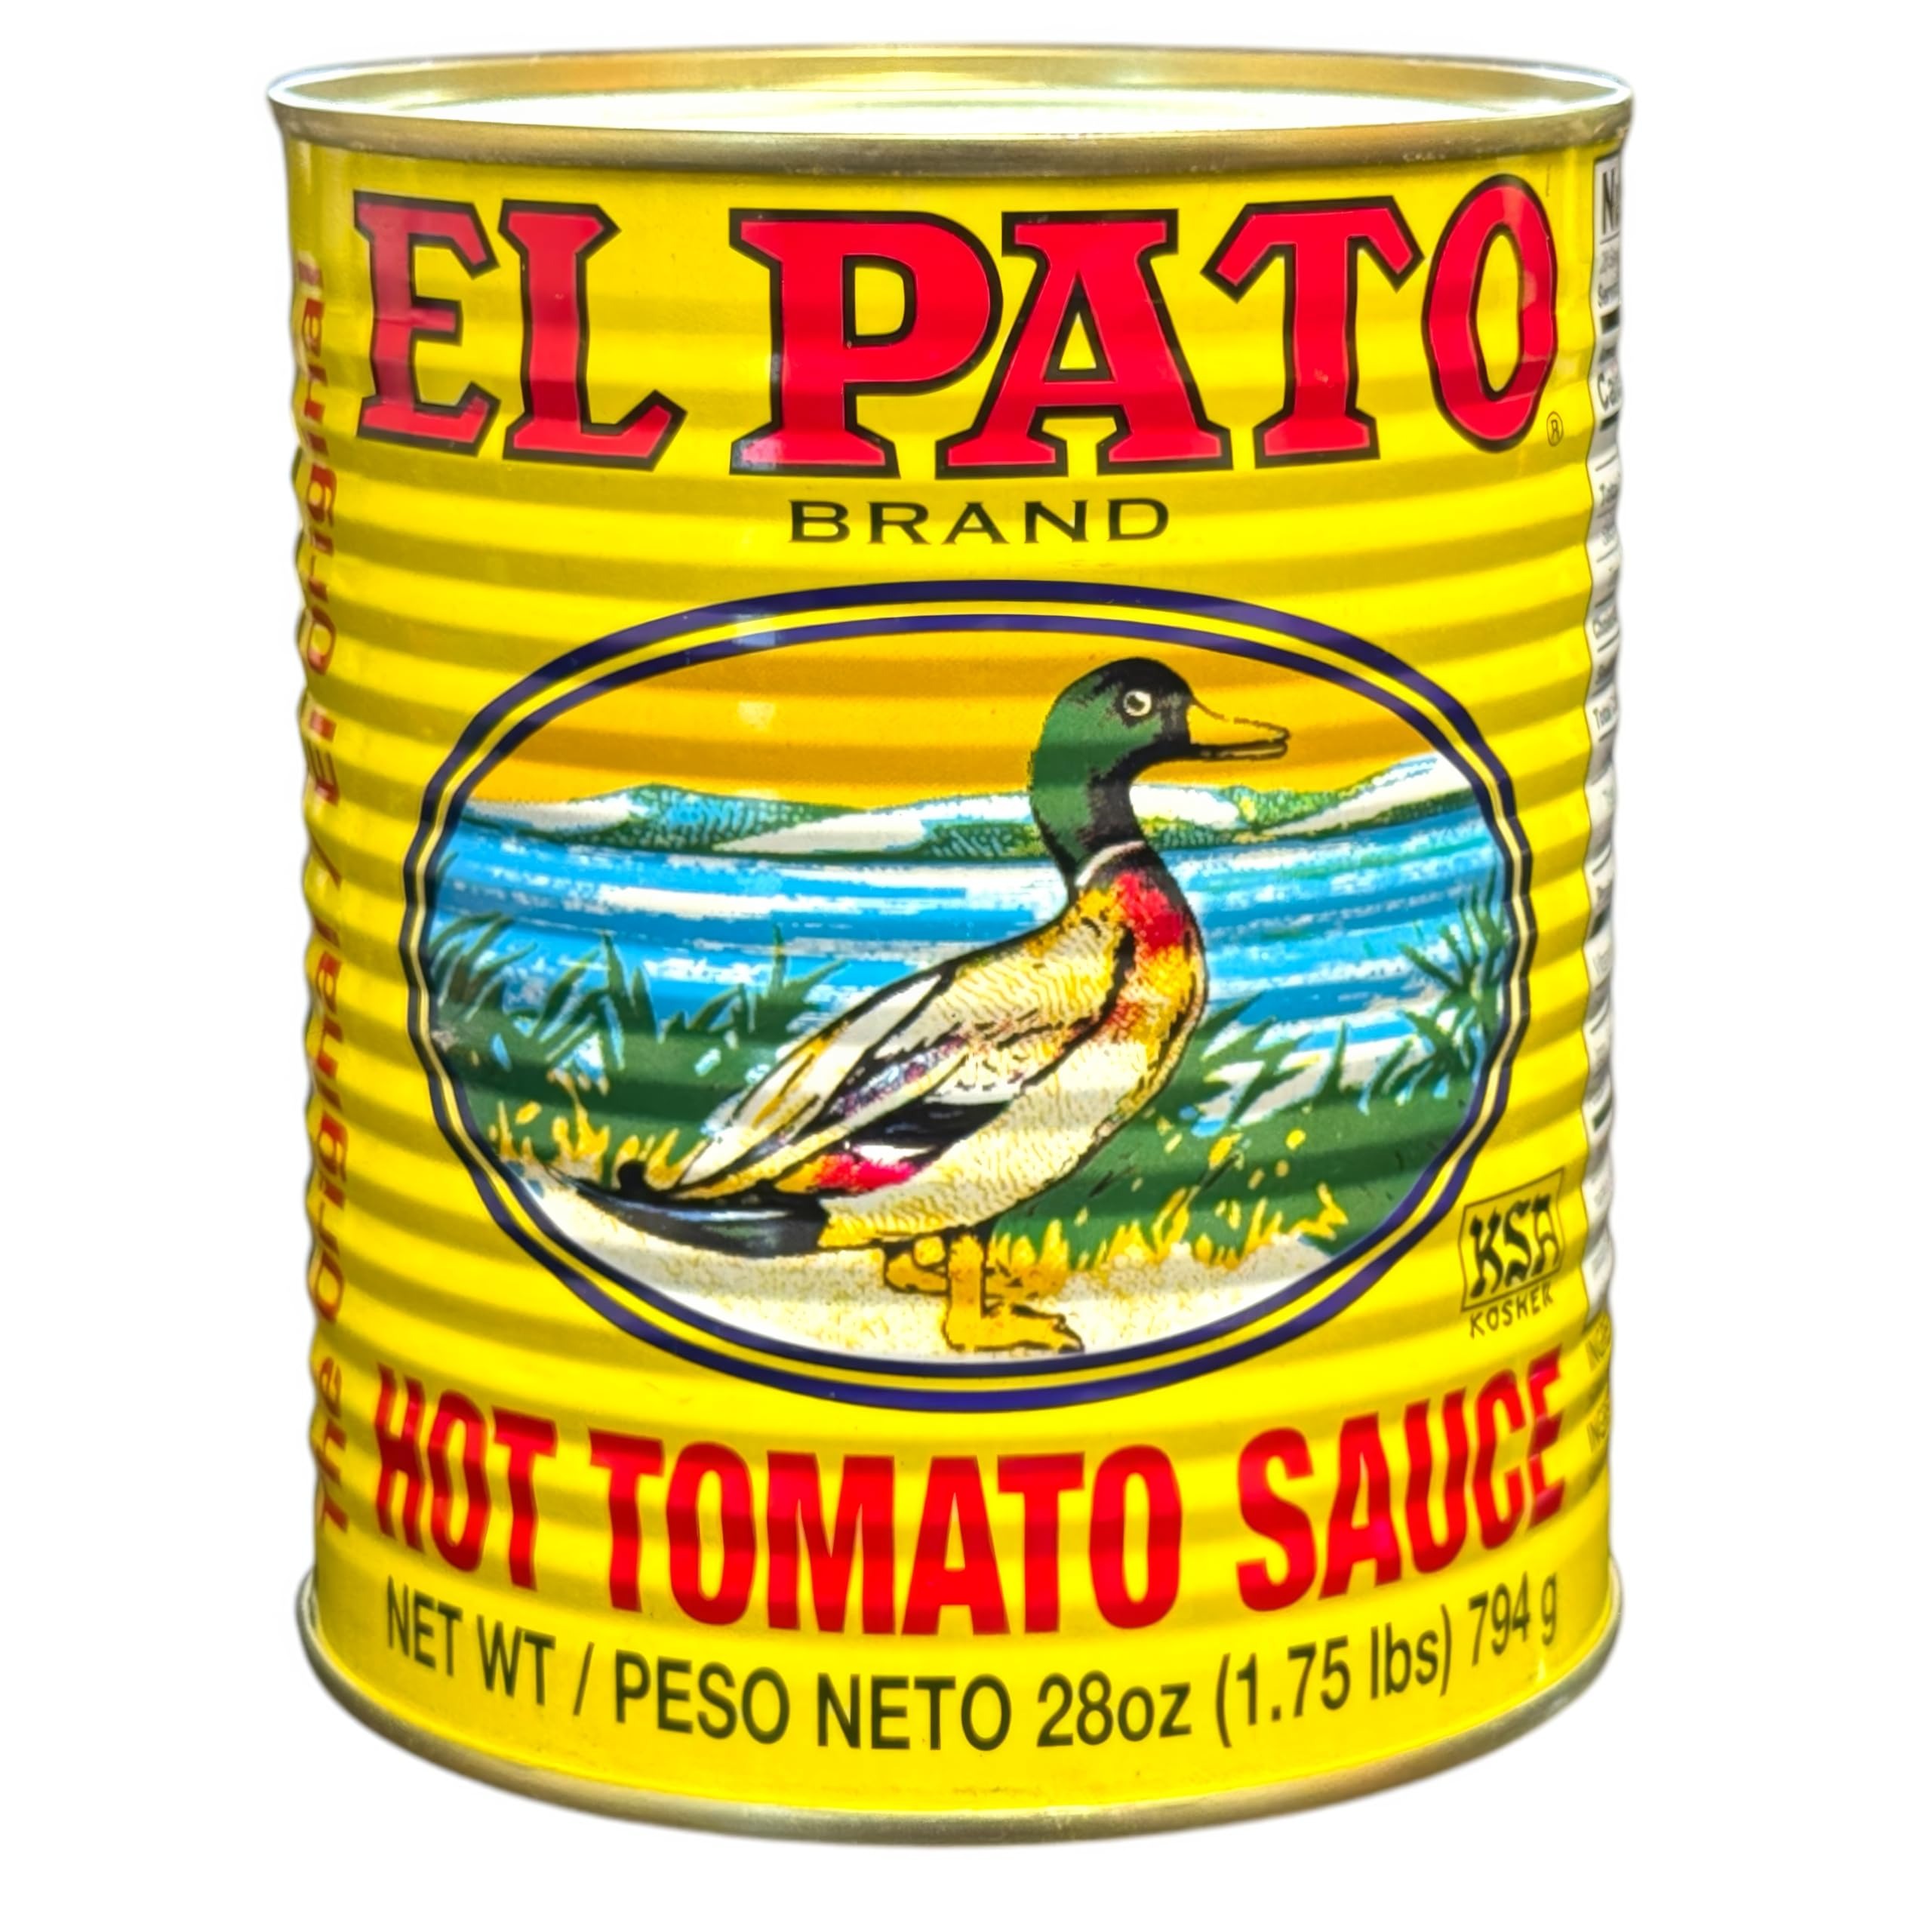
Item Name: El Pato Hot Tomato Sauce, 28 oz Can, Kosher, Authentic Mexican Flavor (1.75 lbs) Salsa de Chile Fresco
Bullet Point 1: Bold & Spicy Kick: Made from ripe tomatoes and fiery chiles for a zesty punch that elevates any dish.
Bullet Point 2: Authentic Mexican Heritage: Inspired by time-honored recipes, delivering genuine Salsa de Chile Fresco flavor.
Bullet Point 3: Ample 28 oz Size: Packaged in a 1.75 lb can, perfect for family meals or batch cooking.
Bullet Point 4: Versatile Kitchen Essential: Ideal for soups, marinades, salsas, and as a finishing touch for tacos or enchiladas.
Bullet Point 5: Versatile Kitchen Essential: Ideal for soups, marinades, salsas, and as a finishing touch for tacos or enchiladas.
Value: 28.0
Unit: Ounce

Price: 11.755